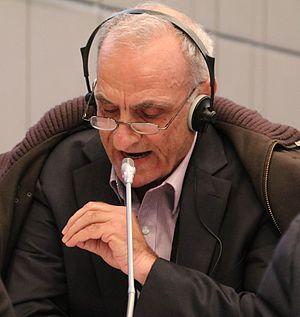
Geórgios Vareménos, né le 2 janvier 1953 à Agrínio en Grèce, est un homme politique grec.